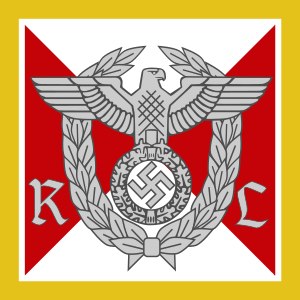
Reichsleiter
Kommandotegn for Reichsleiter.
Reichsleiter var den næsthøjeste politiske grad inden for NSDAP. En Reichsleiter var underordnet Führer eller dennes stedfortræder rapporterede direkte til ham. Deres opgave omfattede hele riget. De 18 rigsledere dannede den NSDAPs regering, der havde sit hovedkvarter i Det brune hus, München. Nogle rigsledere tilhørte også rigsregering.